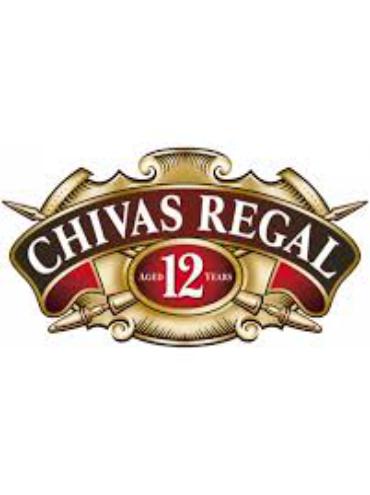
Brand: CHIVAS REGAL
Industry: Food